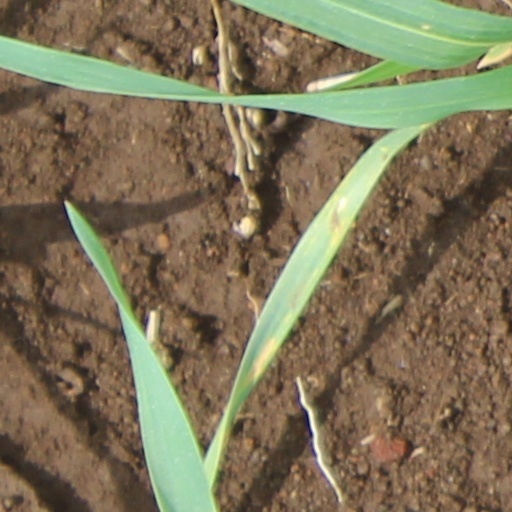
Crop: wheat